Pongi Varum Kaveri

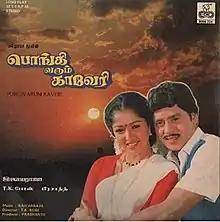
Title card

Pongi Varum Kaveri is a 1989 Indian Tamil-language film produced by P. L. Palaniappan Chettiar and directed by T. K. Bose, starring Ramarajan and Gautami. It was released on 17 March 1989.